Sikkimese cuisine

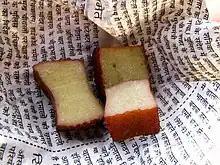
"Chhurpi"

The geography and modes of food production within Sikkim inform the food culture within the state. The economy of Sikkim is largely agrarian. Due to the state's mountainous terrain, much of the land is unsuitable for farming, so terrace farming, particularly of rice, is common. In addition to rice, other cereal crops cultivated in Sikkim include wheat, maize, barley, and millet. Potatoes, ginger, oranges, tea, and cardamom are also cultivated. Sikkim produces the most cardamom of any Indian state, about 4200 tons annually. Vegetables commonly grown include tomatoes, broccoli, and iskus.